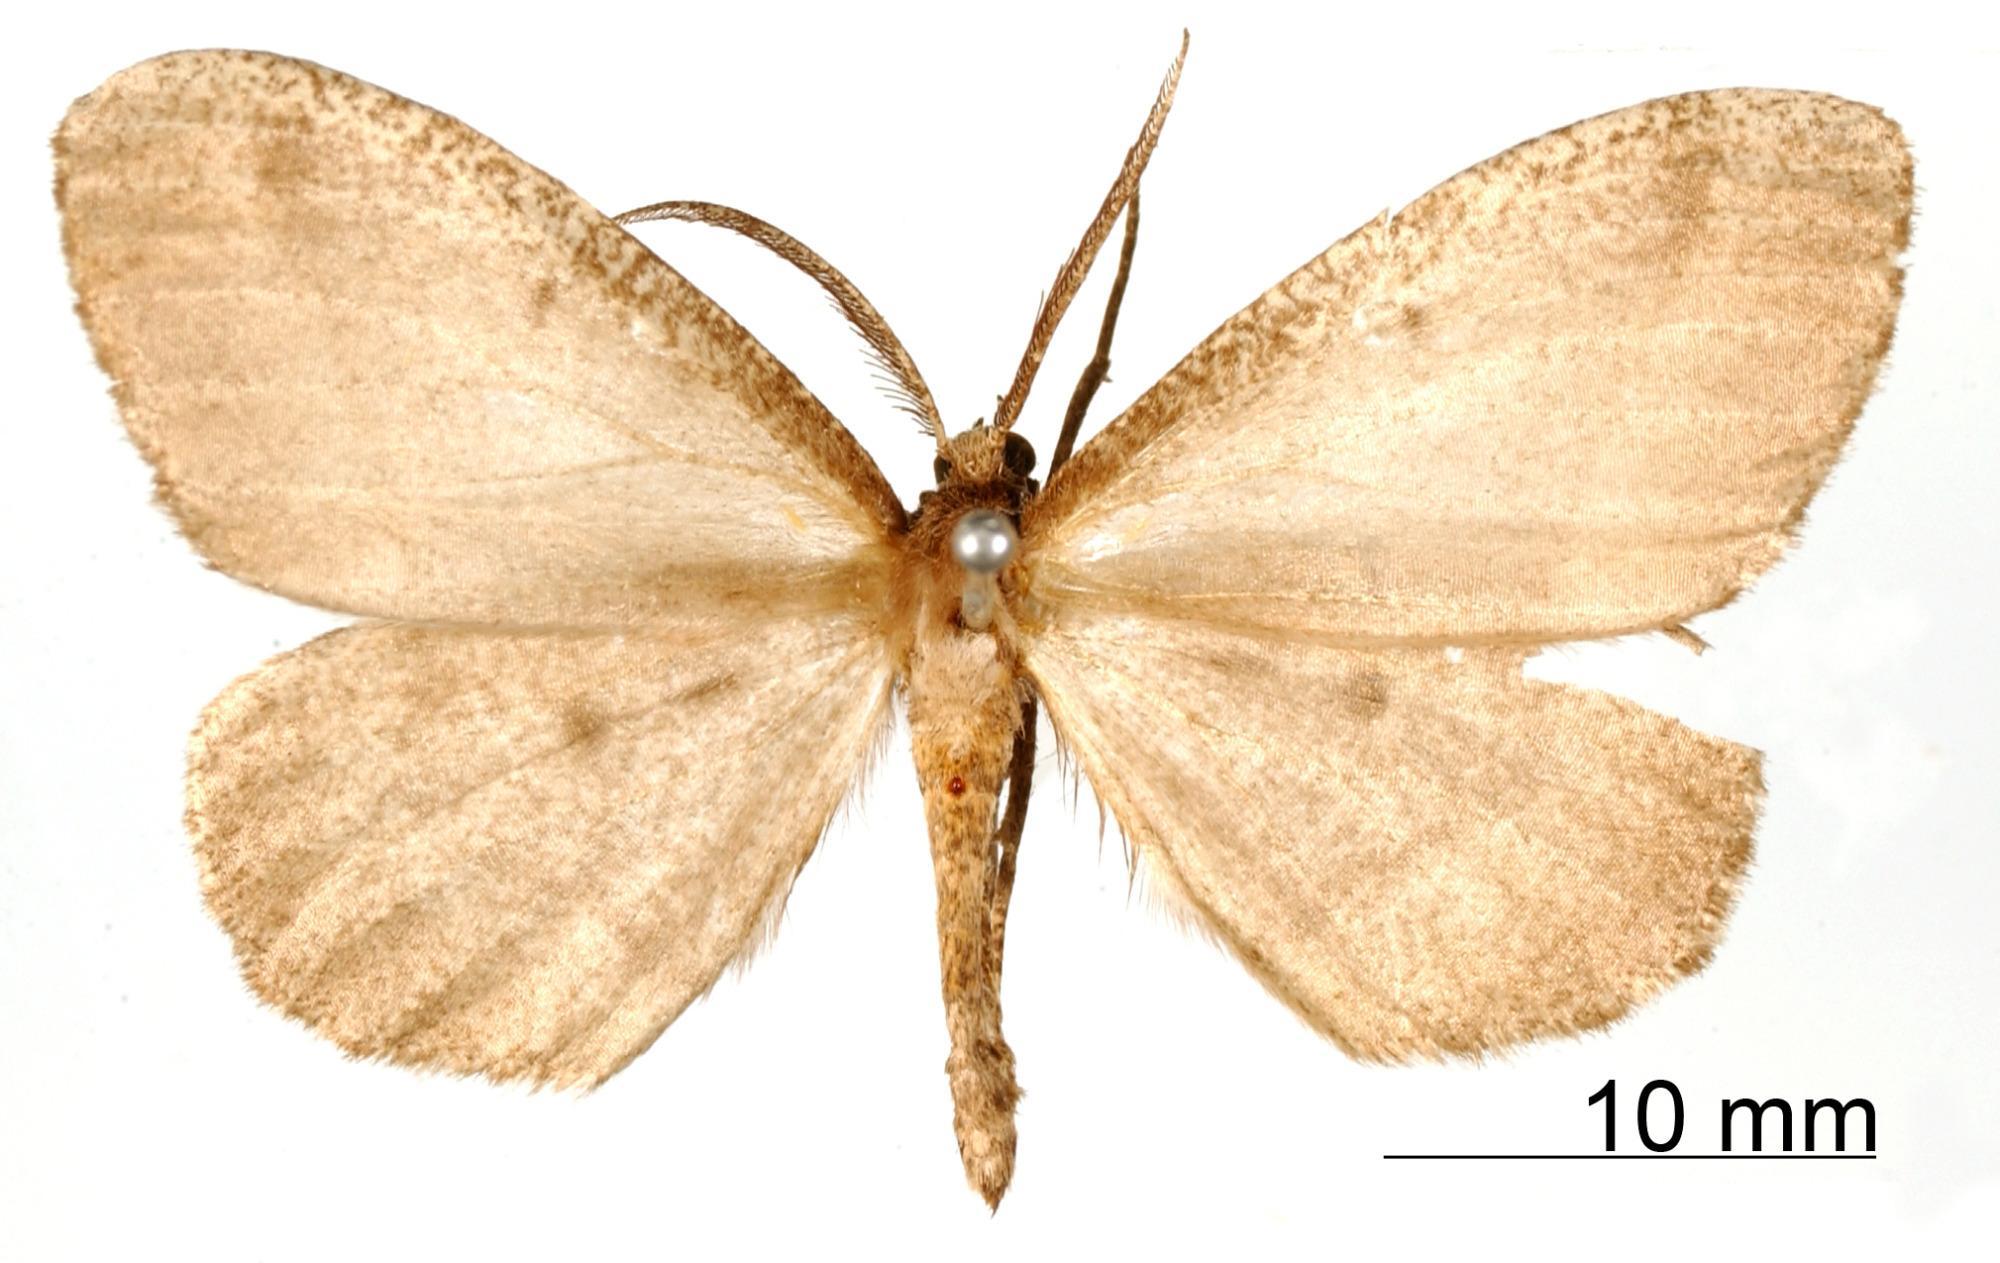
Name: Nipteria pardata
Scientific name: Nipteria pardata Dognin, 1893
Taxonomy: Animalia, Arthropoda, Insecta, Lepidoptera, Geometridae, Ennominae
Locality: Environs de Loja, Ecuador, Ecuador